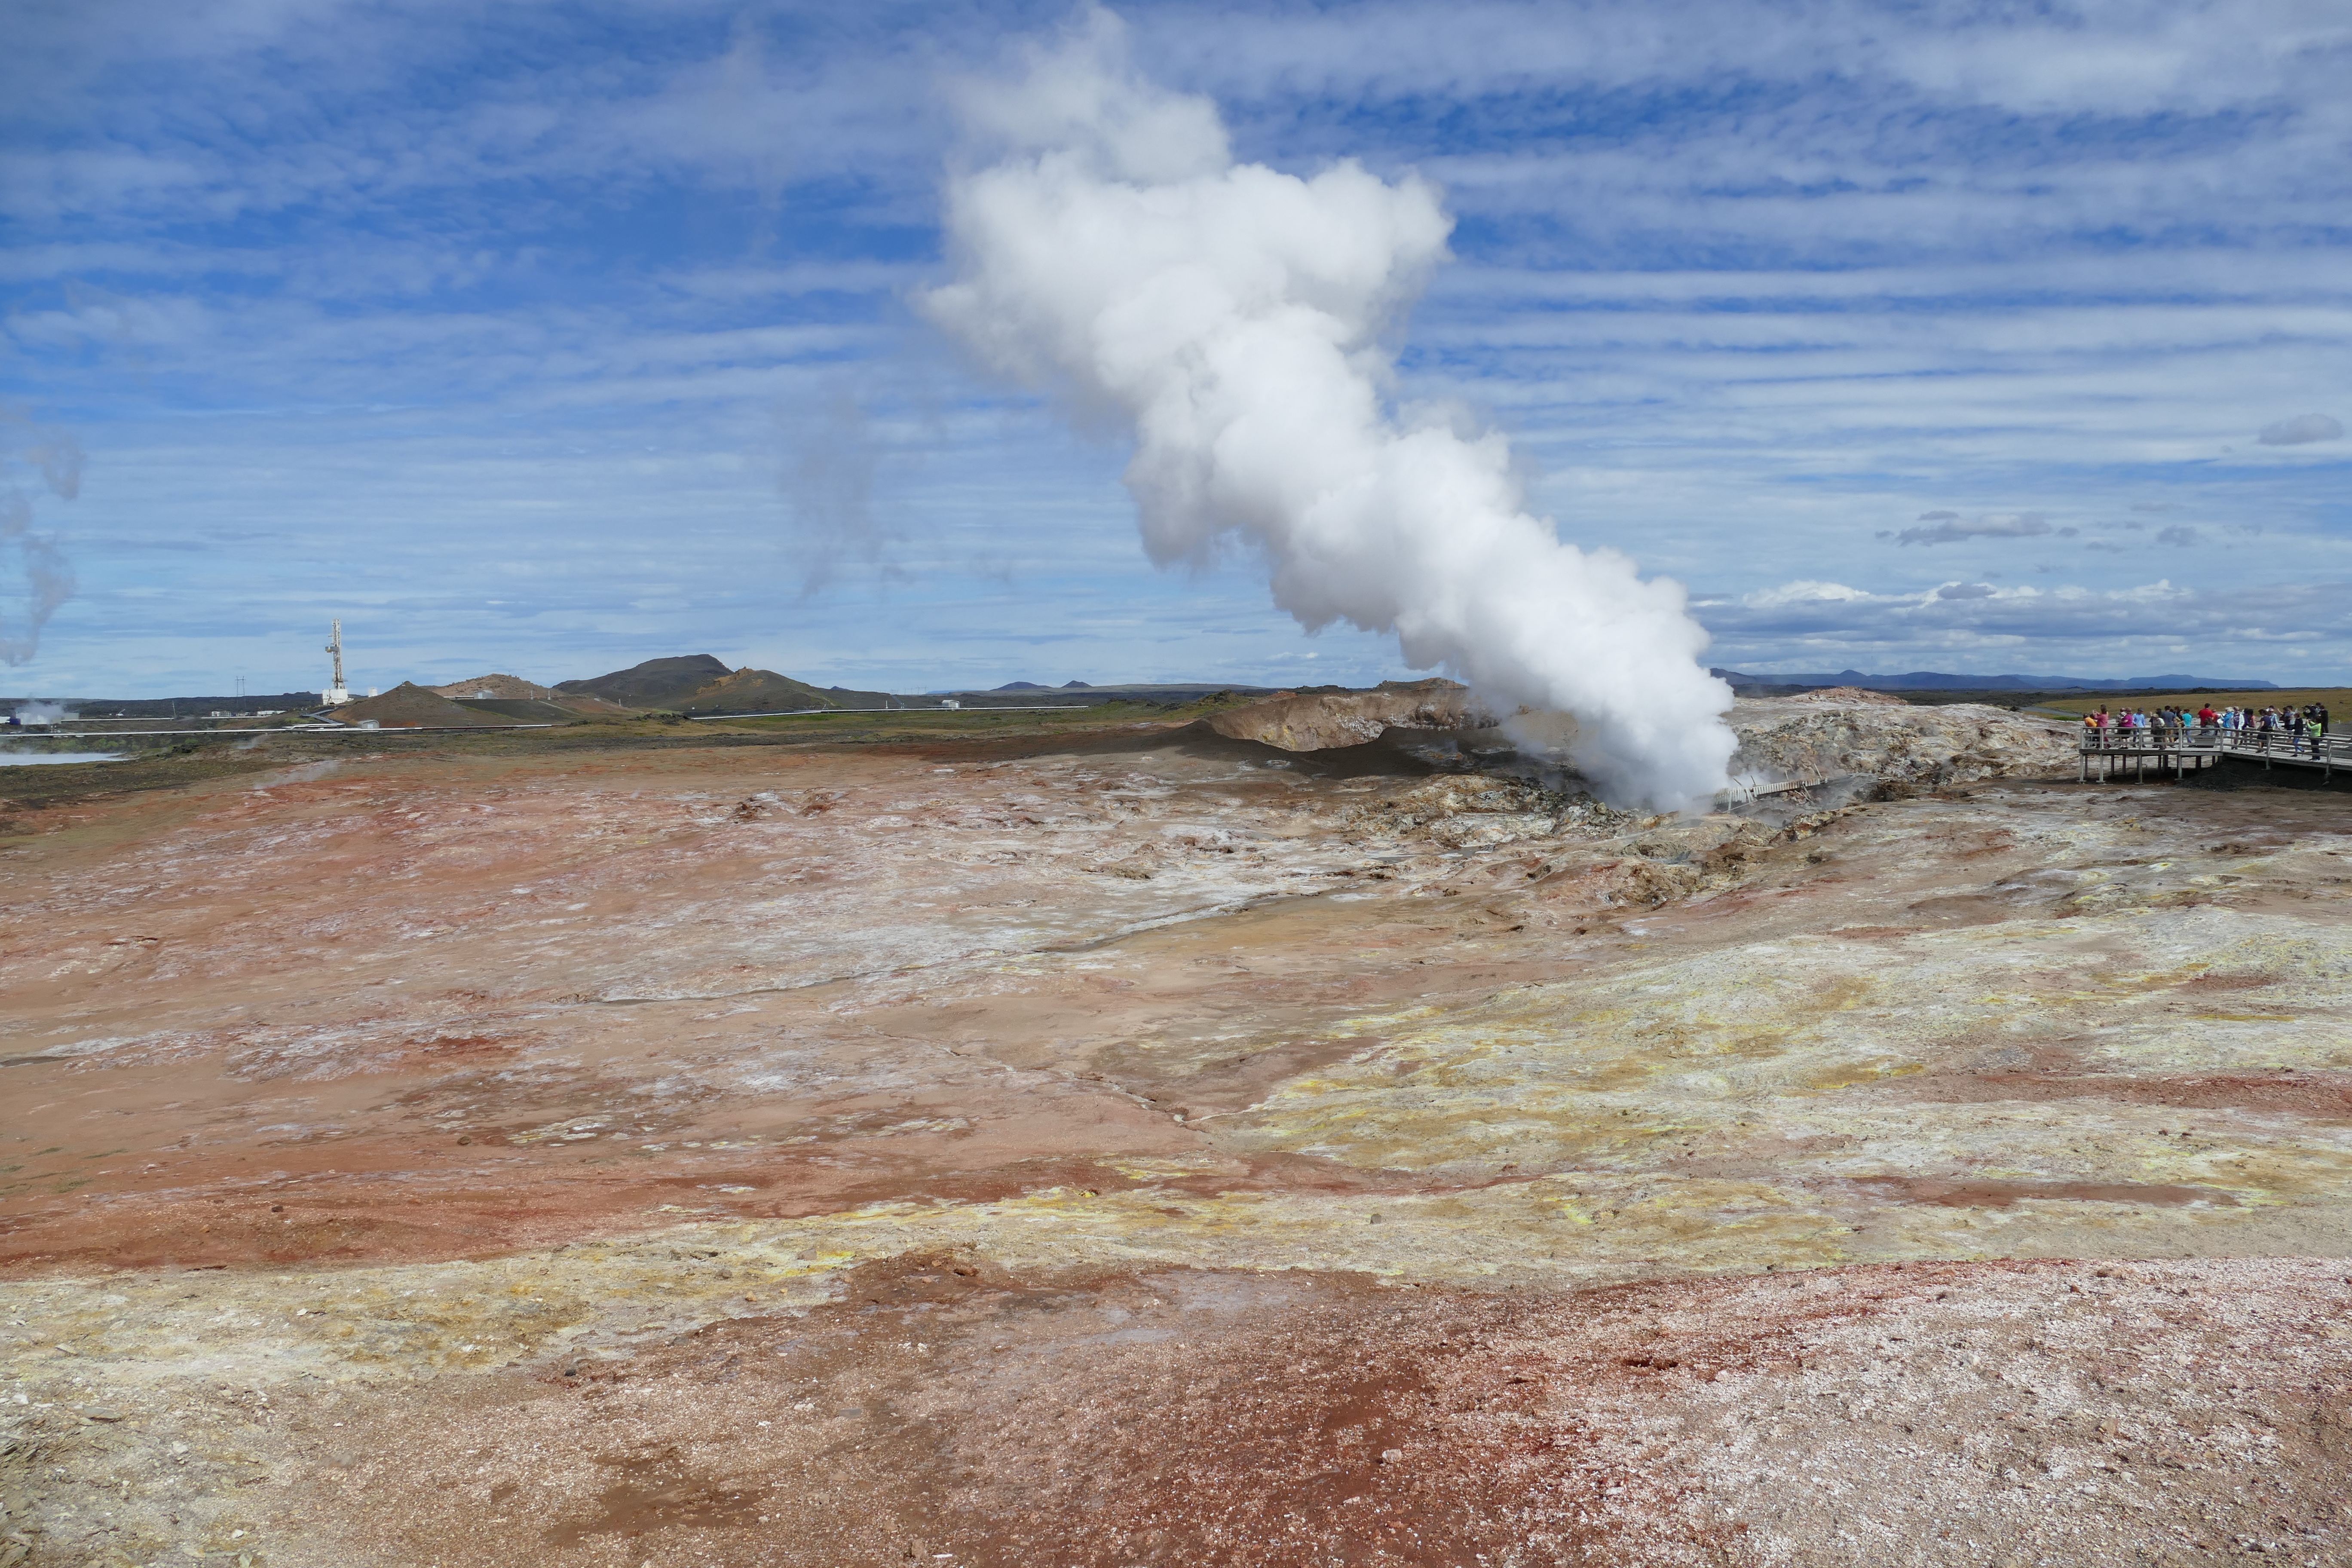
landscape, sea, coast, nature, steam, shore, wave, wind, iceland, body of water, geology, hot, geyser, landform, water vapor, thermal spring, geothermal energy, reykjanes, geographical feature, wind wave